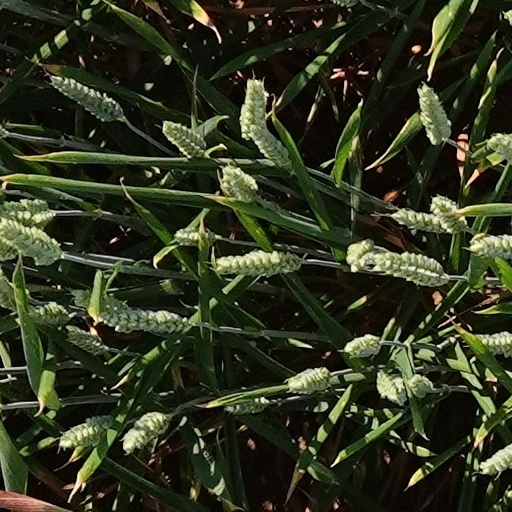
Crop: wheat